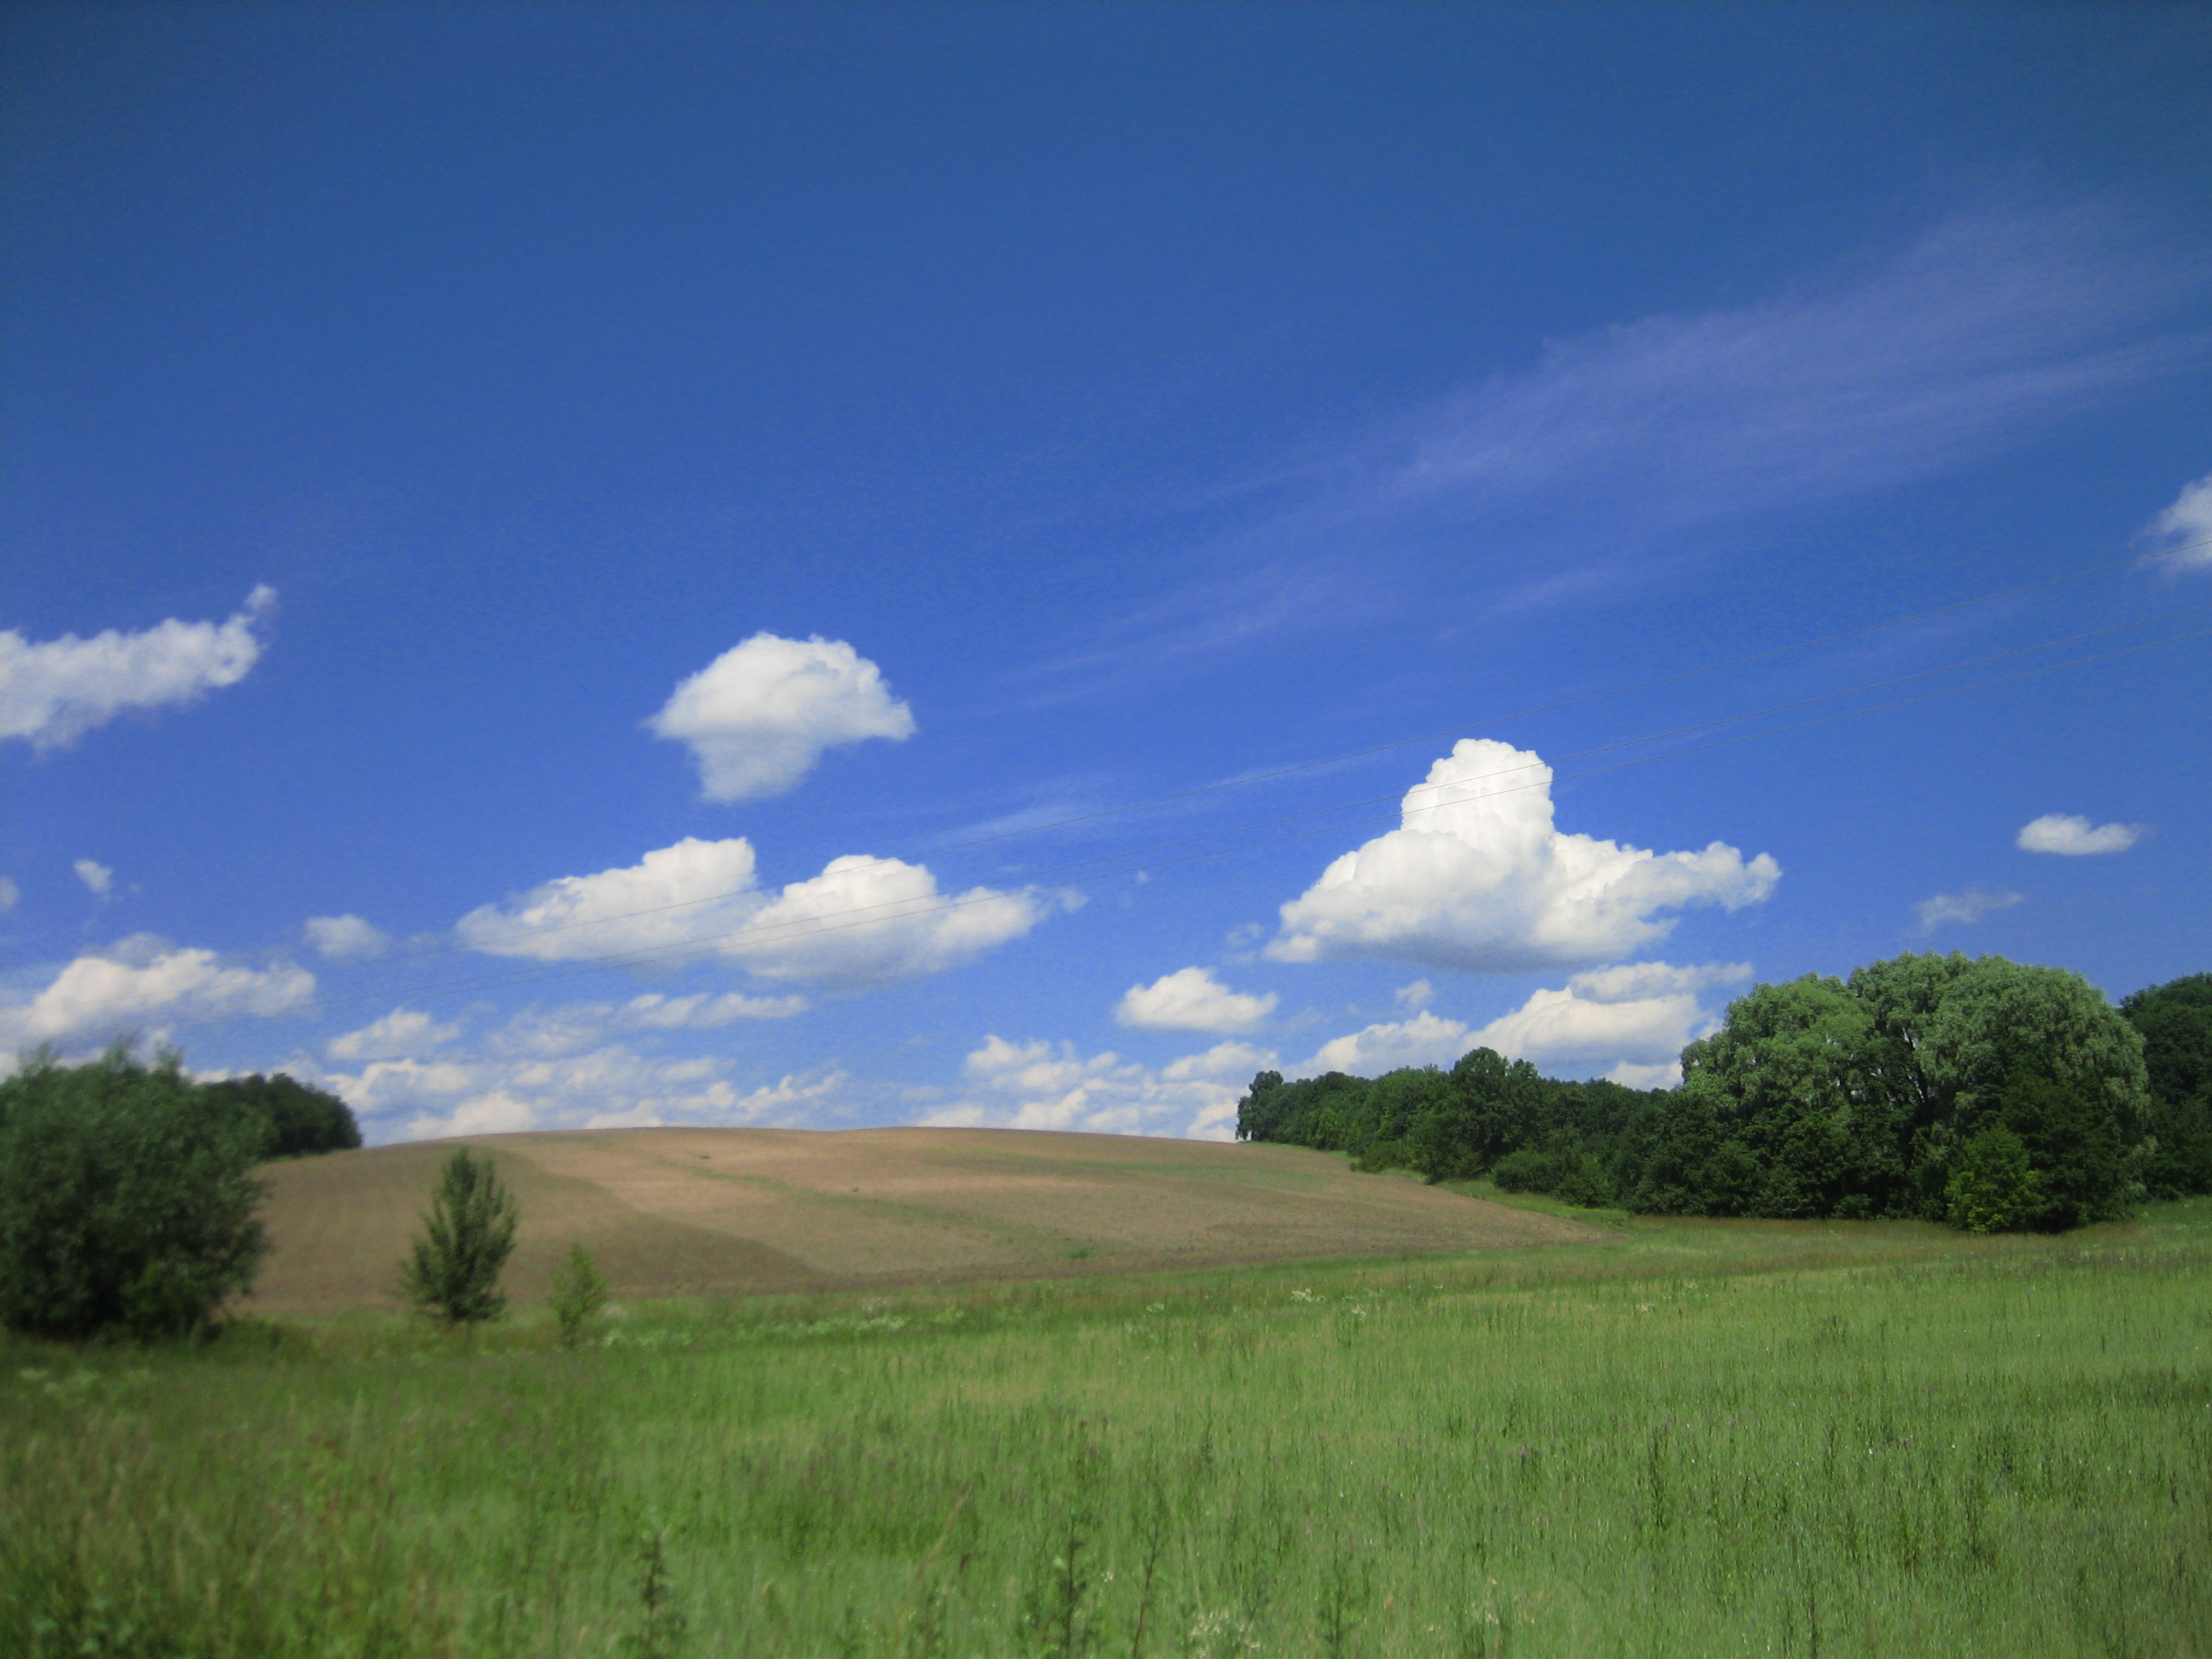
landscape, ukraine, nature, field, sky, clouds, idyllic, beautiful, peace, meditation, freedom, grassland, prairie, cloud, ecosystem, plain, meadow, pasture, cumulus, daytime, steppe, horizon, highland, hill, grass, rural area, farm, ecoregion, crop, savanna, atmosphere, morning, grass family, land lot, mount scenery, sunlight, agriculture, tree, meteorological phenomenon, computer wallpaper, plateau